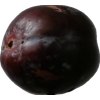
Label: plum